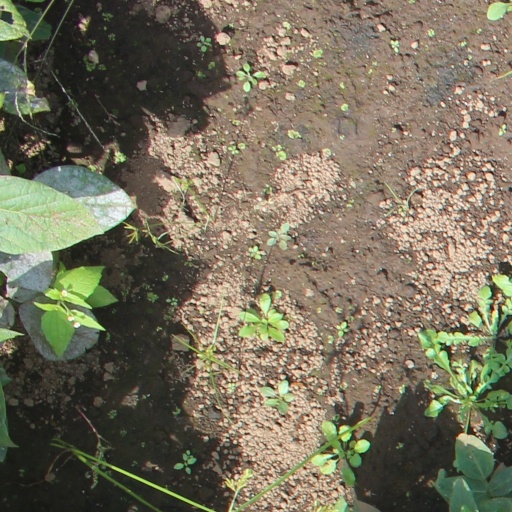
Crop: soybean